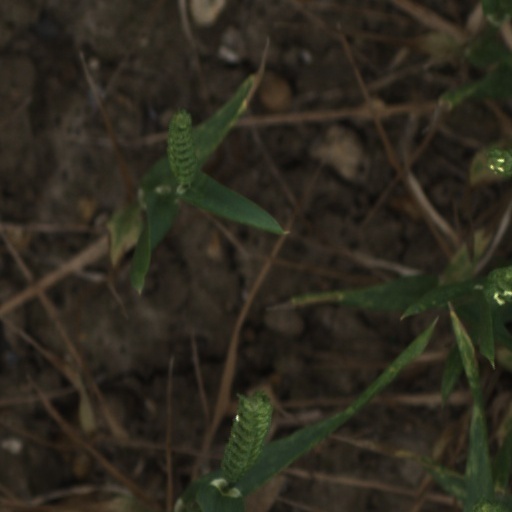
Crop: wheat